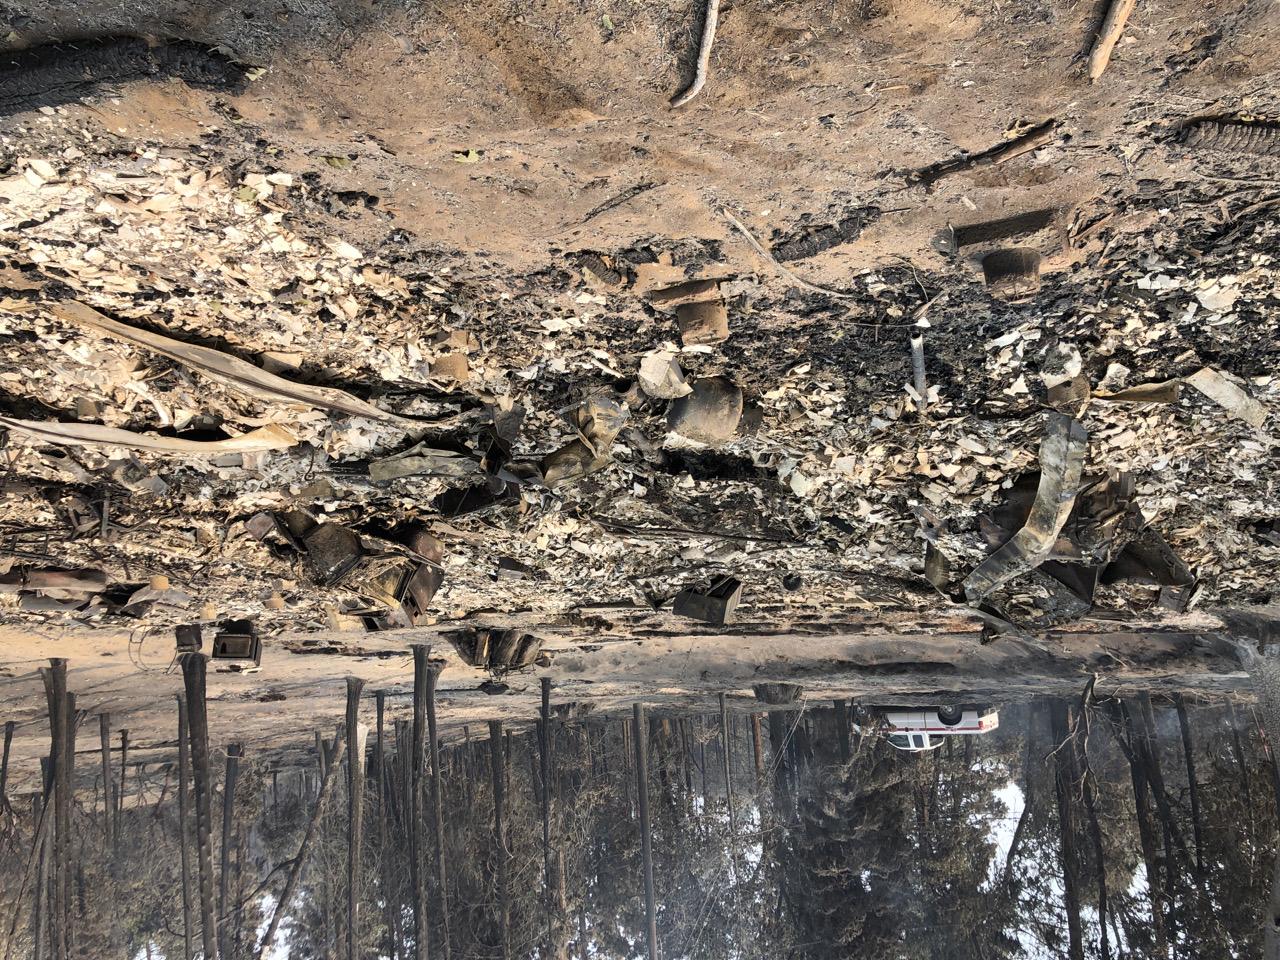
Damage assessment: destroyed